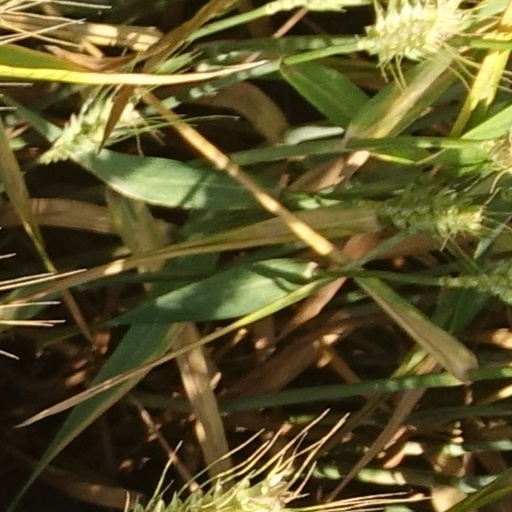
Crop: wheat